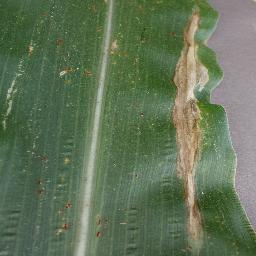
Label: Corn___Northern_Leaf_Blight